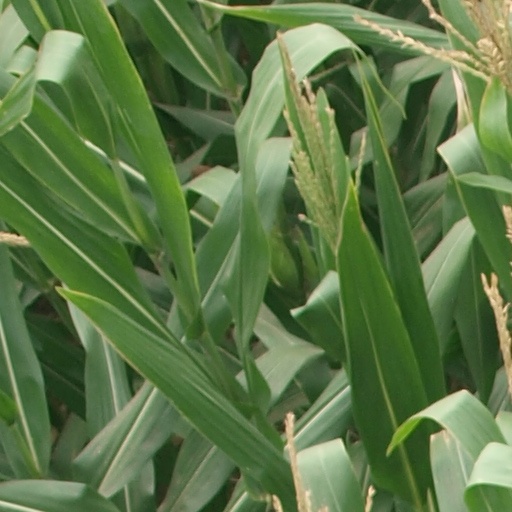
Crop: maize; corn